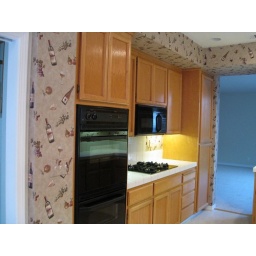
Oven and stove in kitchen